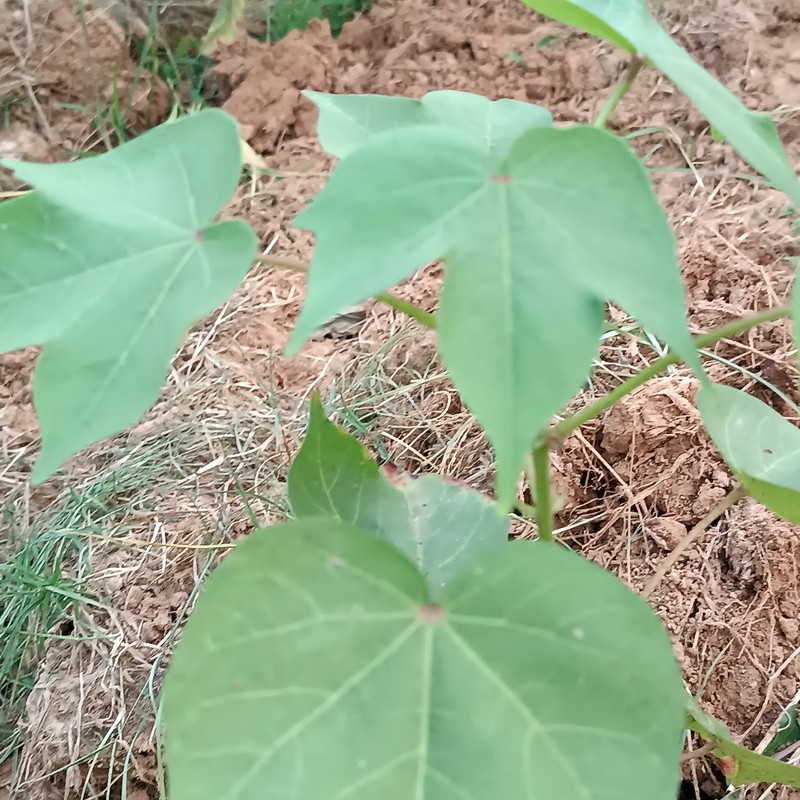
Label: Healthy Leaf